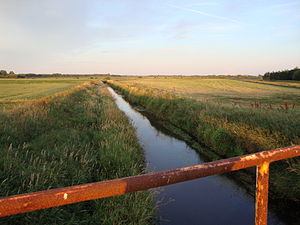
Ryå
Syd for Hvilshøj
Ryå er Vendsyssels største og længste vandløb. Den har sit udspring i Jyske Ås, løber langs kanten af Store Vildmose, som har sit afløb i åen. Åen er fra Vildmosen og videre ned til Aabybro 10–15 m bred, og hvor den løber ud i Limfjorden, er bredden øget til 20–30 m, og dybden er flere steder over 3 m. Dette gør åen velegnet til kanosejlads, og der er også kanoudlejning. Der er ligeledes gode fiskemuligheder i åen. Ryå afvander et areal på omkring 600 kvadratkilometer.